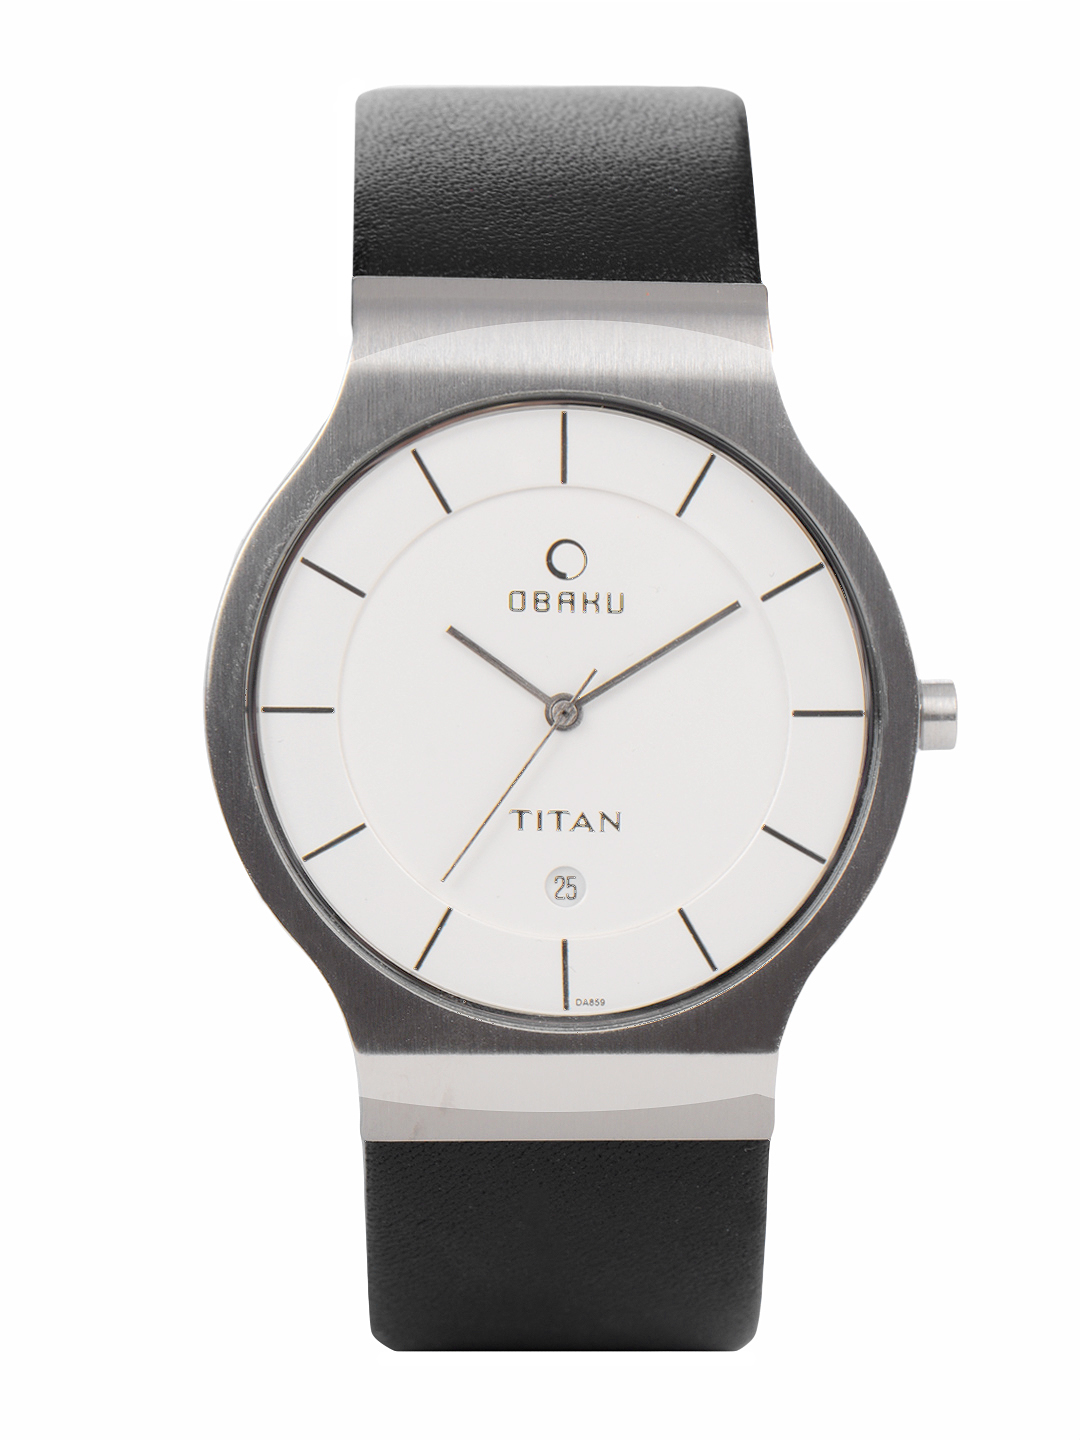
Titan Men White Dial Watch
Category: Accessories / Watches / Watches
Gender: Men
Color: Silver
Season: Winter 2016
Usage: Casual